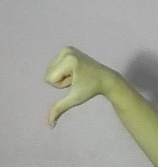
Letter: waw